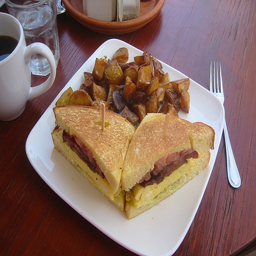
A white plate with a cut in half breakfast sandwich with a pile of friend potatoes.
Coffee and folk surround a breakfast sandwich and country potatos
A sandwich on a plate along with breakfast potatoes.
The sandwich has a side of fried potatoes beside it.
A sandwich on a white plate with fried potato pieces